Leanne Marshall

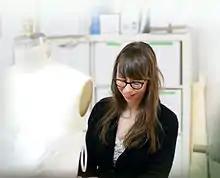
Leanne at work in her studio, 2014

Leanne Marshall (born October 10, 1980, in Yuba City, California) is an American fashion designer in Portland, Oregon. She was the winner of season 5 of "Project Runway".